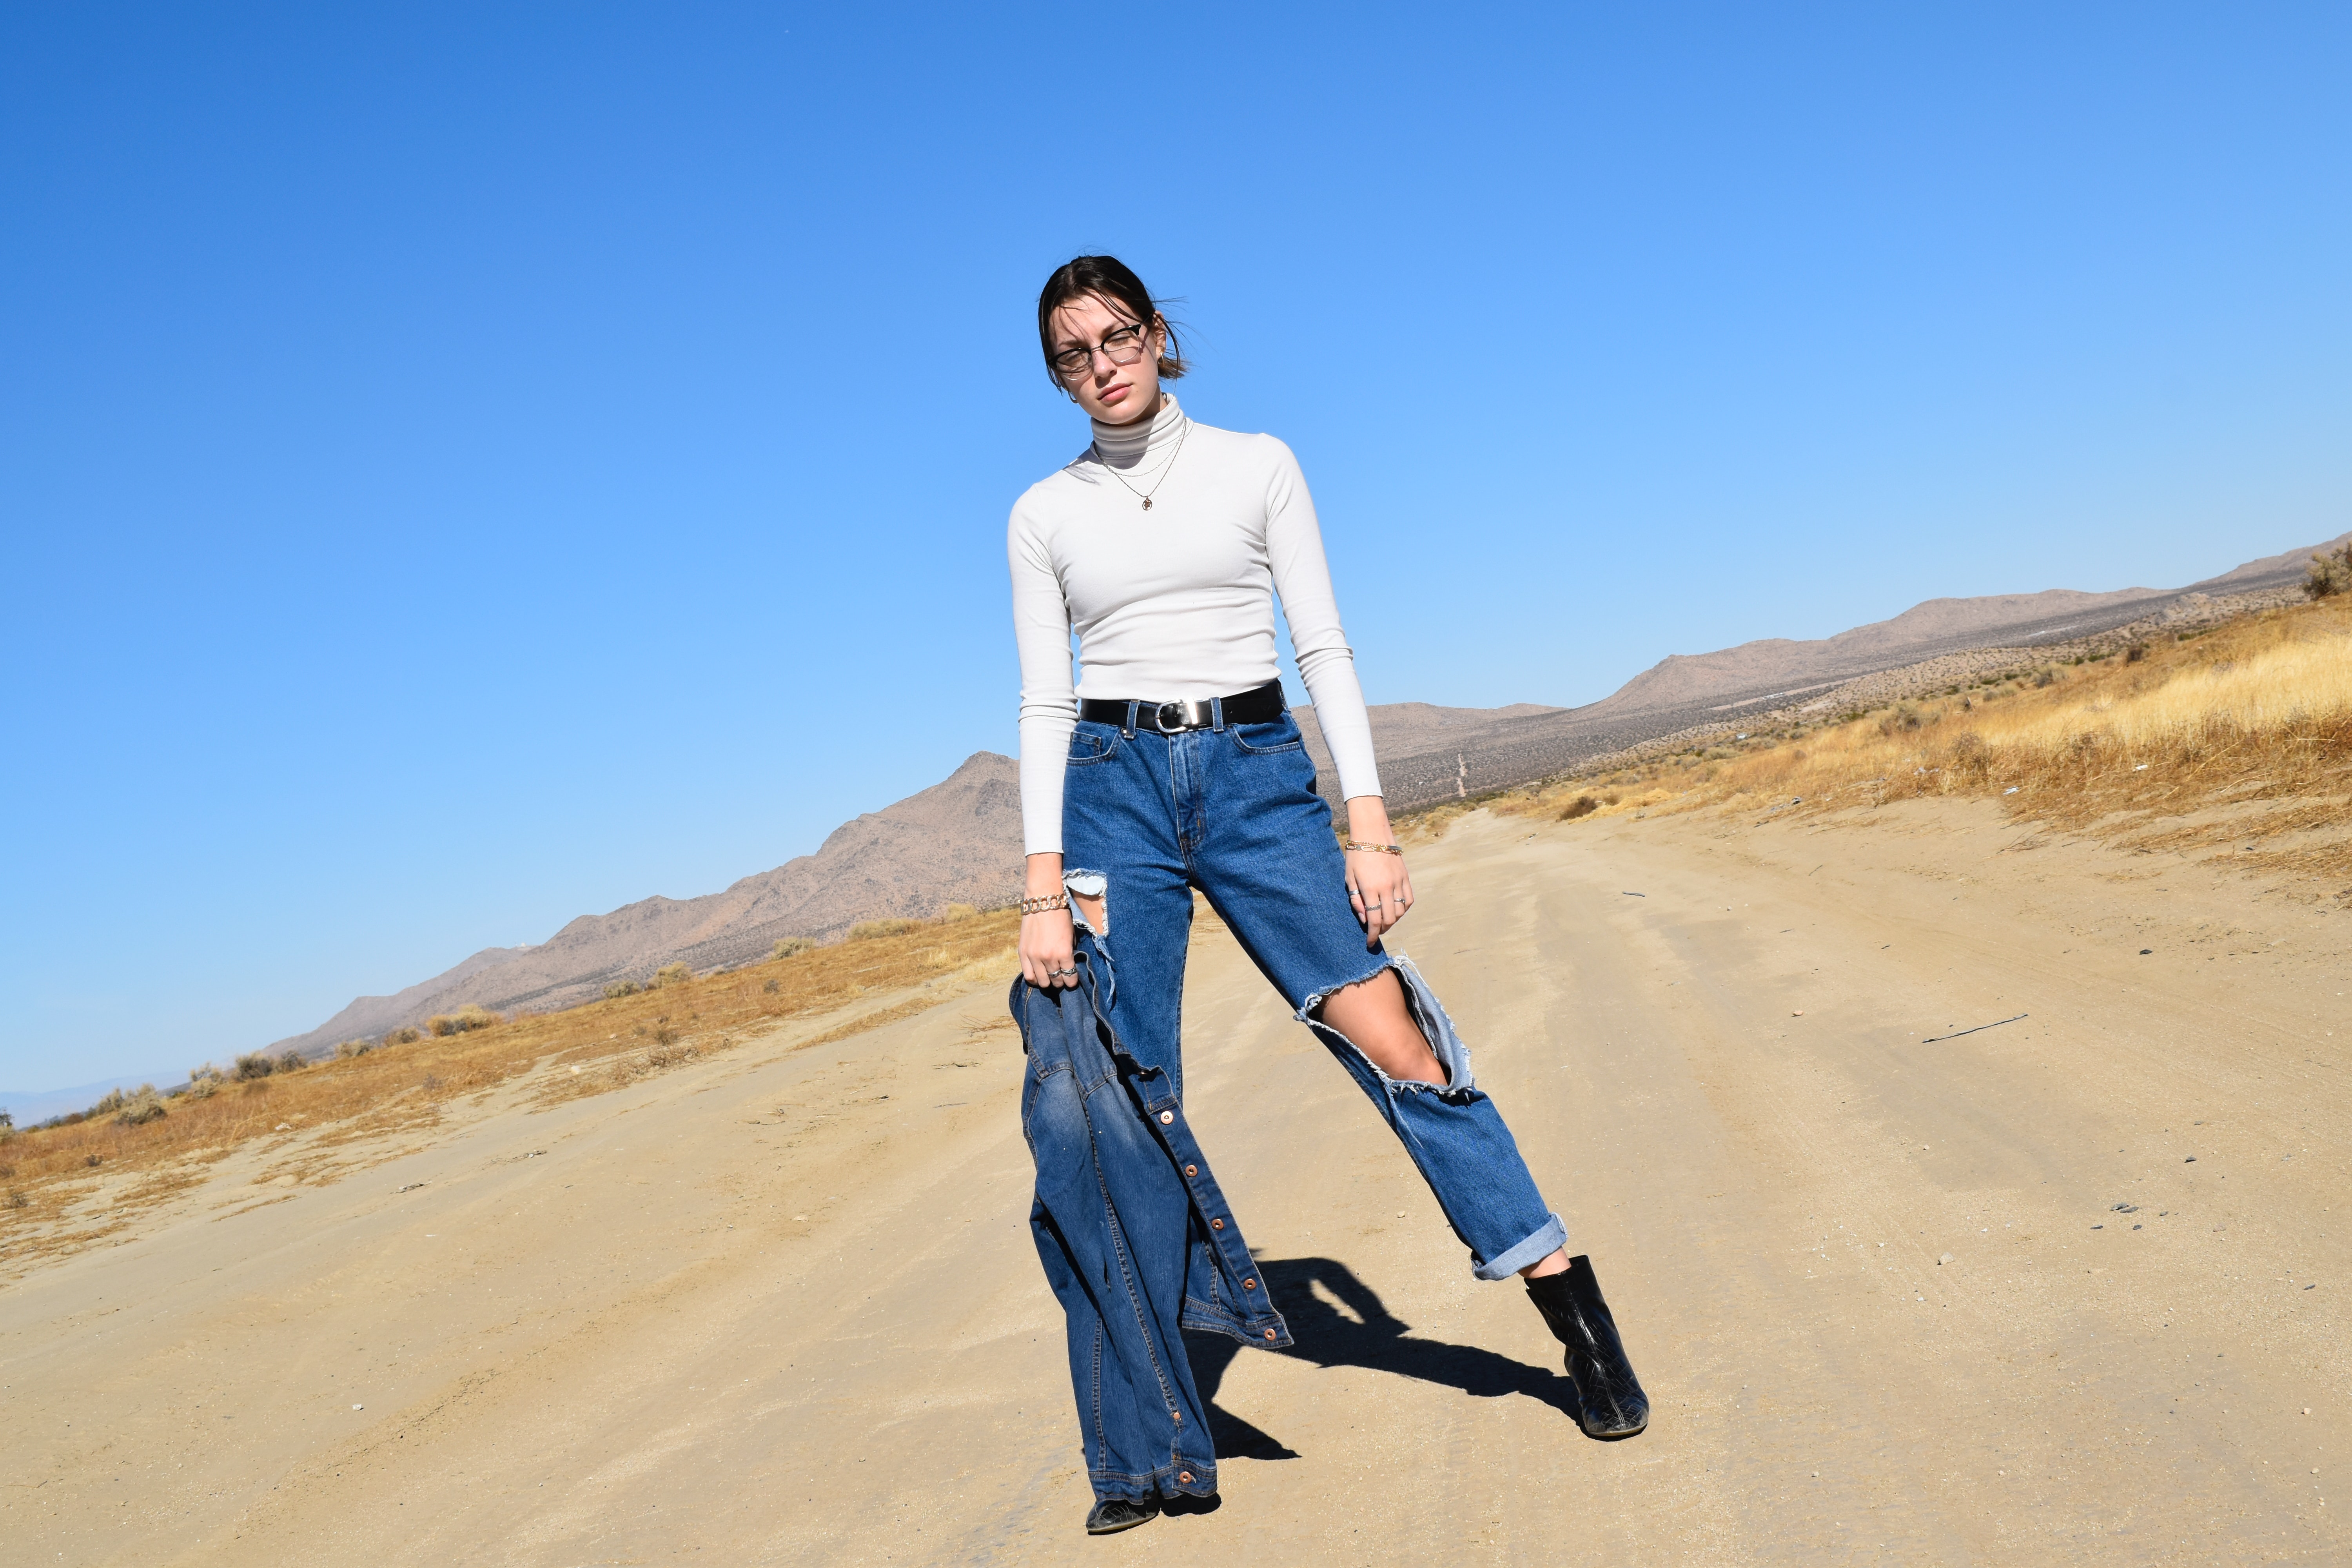
woman, sky, flash photography, travel, People in nature, horizon, landscape, slope, happy, electric blue, denim, fun, aeolian landform, singing sand, hill, road, dune, erg, knee, soil, grassland, shadow, wadi, sand, blowout, sitting, recreation, tourism, sahara, rock, desert, photo shoot, vacation